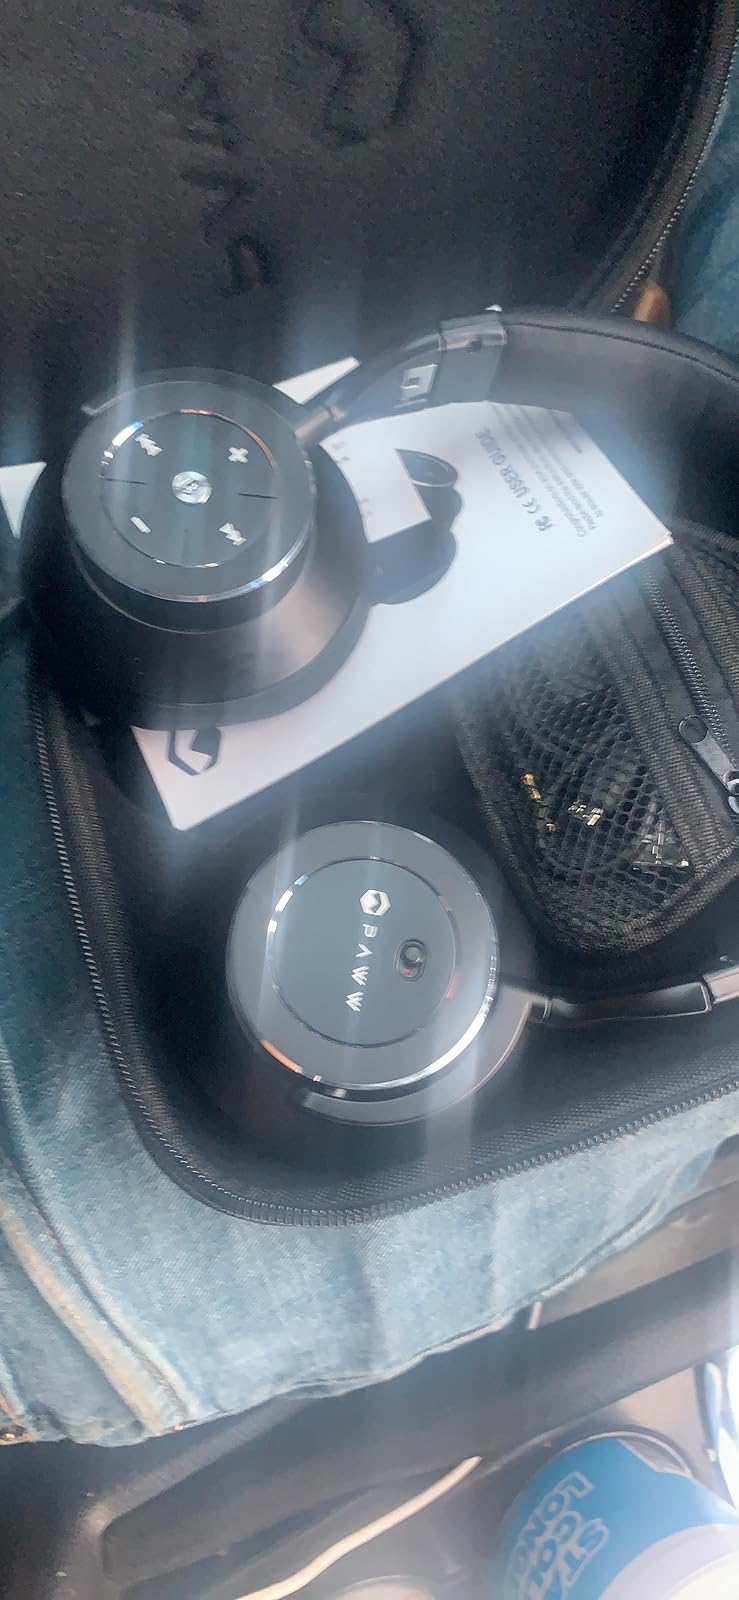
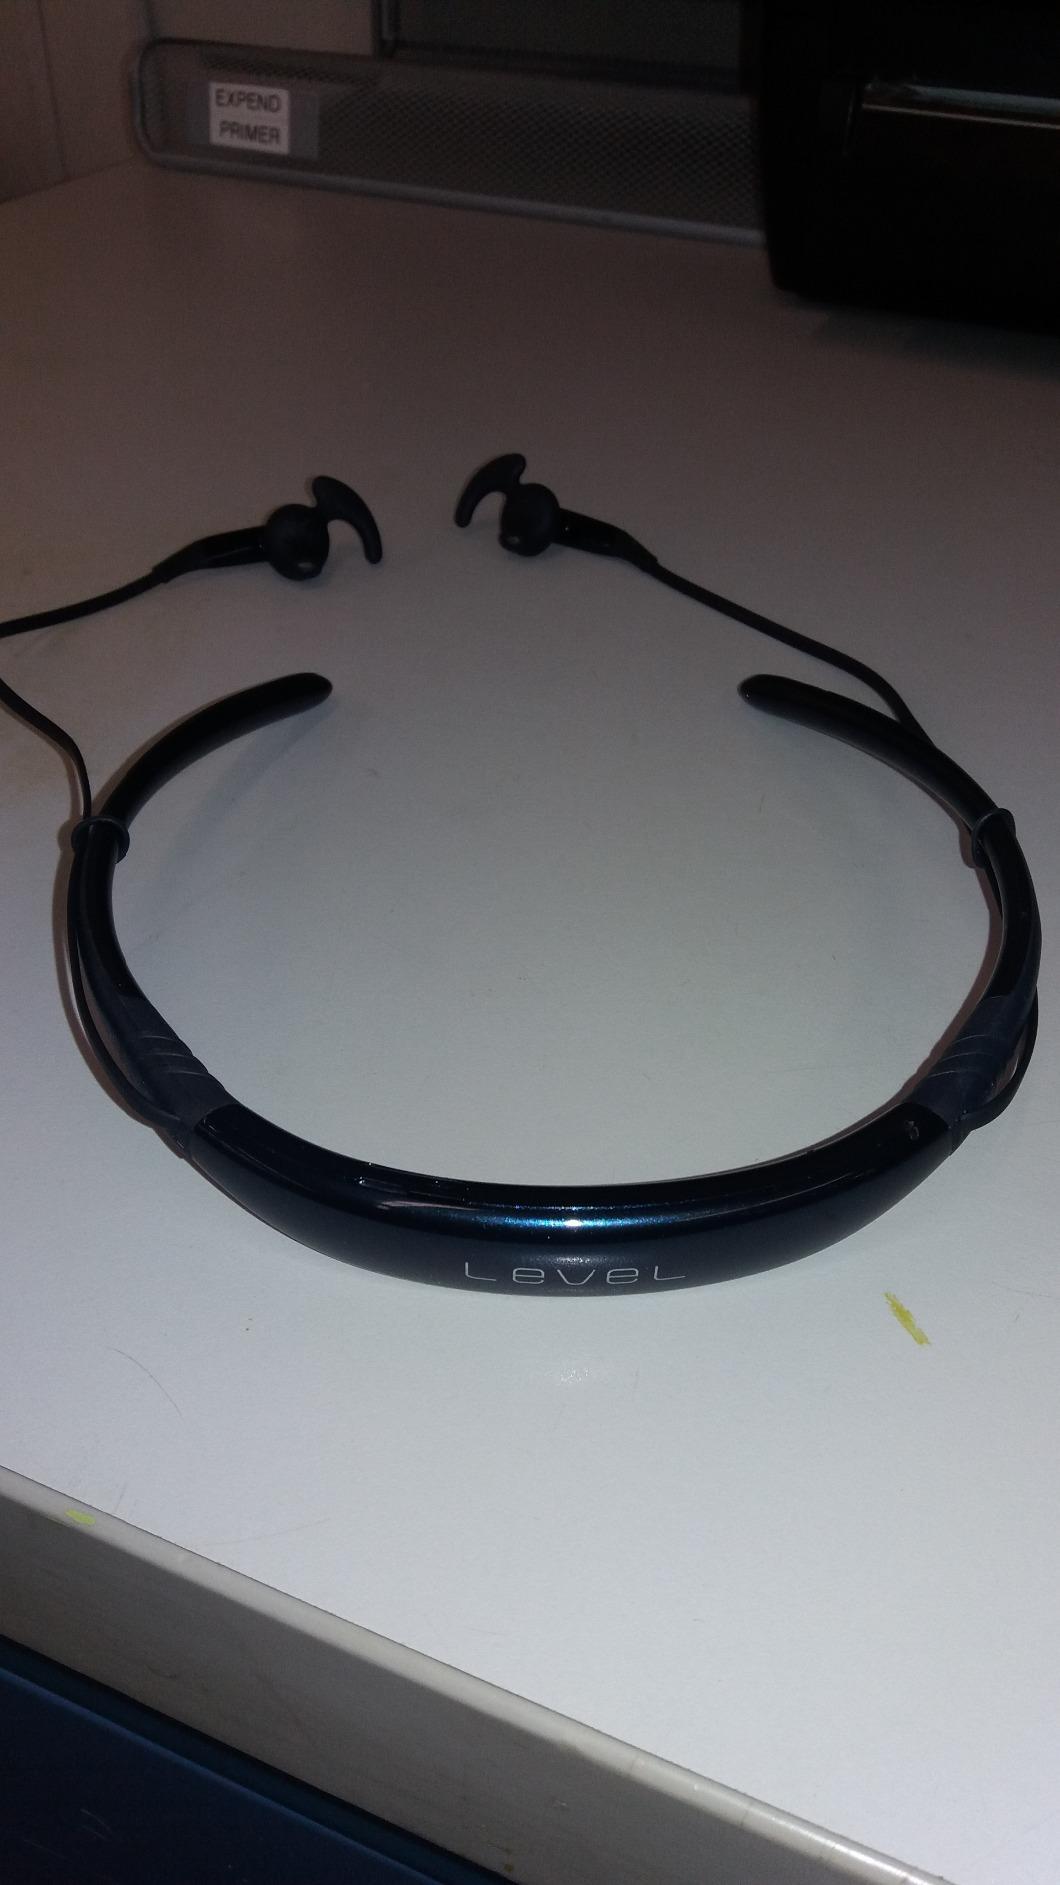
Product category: headphones
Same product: no